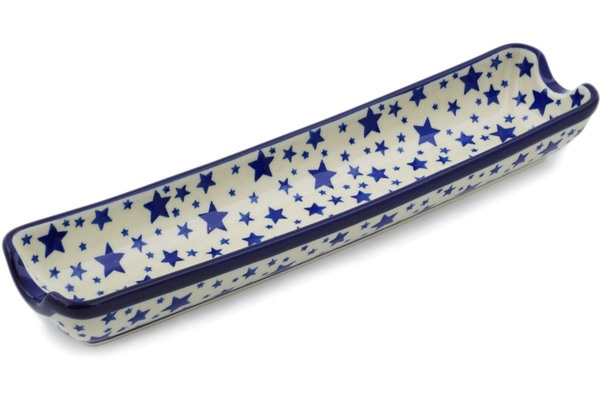
Rolling Pin Cradle 13" Starlight Theme
This Starlight 13" Rolling Pin Cradle was handmade and hand decorated in Boleslawiec, Poland by skilled artisans according to old traditional methods. This Polish stoneware is microwave, dishwasher, freezer, and oven safe up to 480°F. It does not contain lead or cadmium. It is part of the Starlight Collection . Dimensions Height: 1¾" Length: 13½" Width: 3¼" Weight: 1½ lbs Features Handmade and hand painted in the heart of Europe in the town of Boleslawiec in Poland Premium quality European stoneware certified to be quality 1 selection Made out of stoneware, painted by hand using sponges and brushes Intended for everyday use, long lasting, colors will never fade Fired in 2280°F, chip and crack resistant Product Details Item number: H4991K Microwave Safe: Yes Dishwasher Safe: Yes Oven Safe: Yes (Maximum Temperature 480 Fahrenheit) Freezer Safe: Yes Food Safe: Yes Country of Origin: Poland Show me this rolling pin cradle in all patterns Show me all items in this pattern View All Rolling Pin Cradles
Brand: Ceramika Artystyczna
Category: Home & Garden > Kitchen & Dining > Kitchen Tools & Utensils > Rolling Pin Accessories